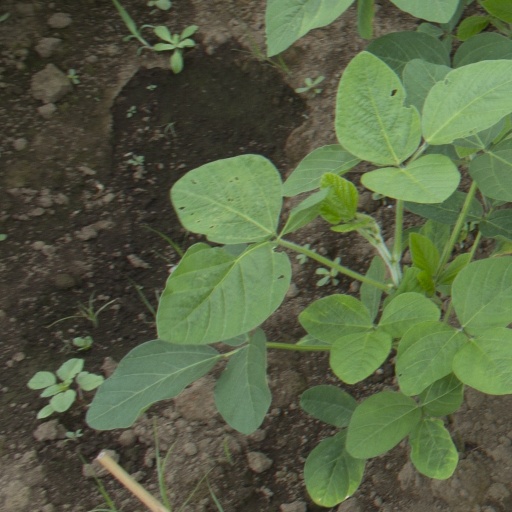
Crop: soybean